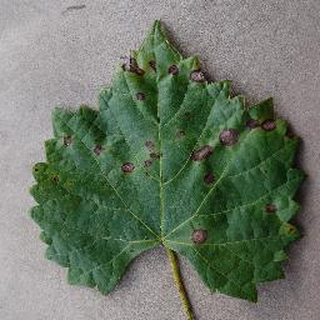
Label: grape_black_rot